Bruno Mars

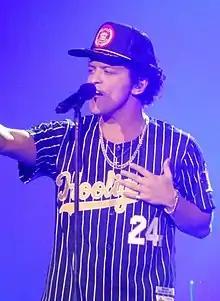
Mars in 2017

Peter Gene Hernandez (born October 8, 1985), known professionally as Bruno Mars, is an American singer, songwriter, musician, and record producer. Regarded as a pop icon, he is known for his three-octave tenor vocal range, live performances, retro showmanship, and musical versatility. He is accompanied by his band, the Hooligans. Raised in Honolulu, Mars gained recognition in Hawaii as a child for his impersonation of Elvis Presley, before moving to Los Angeles in 2003 to pursue a musical career.